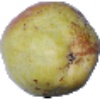
Label: pear_williams